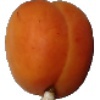
Label: apricot